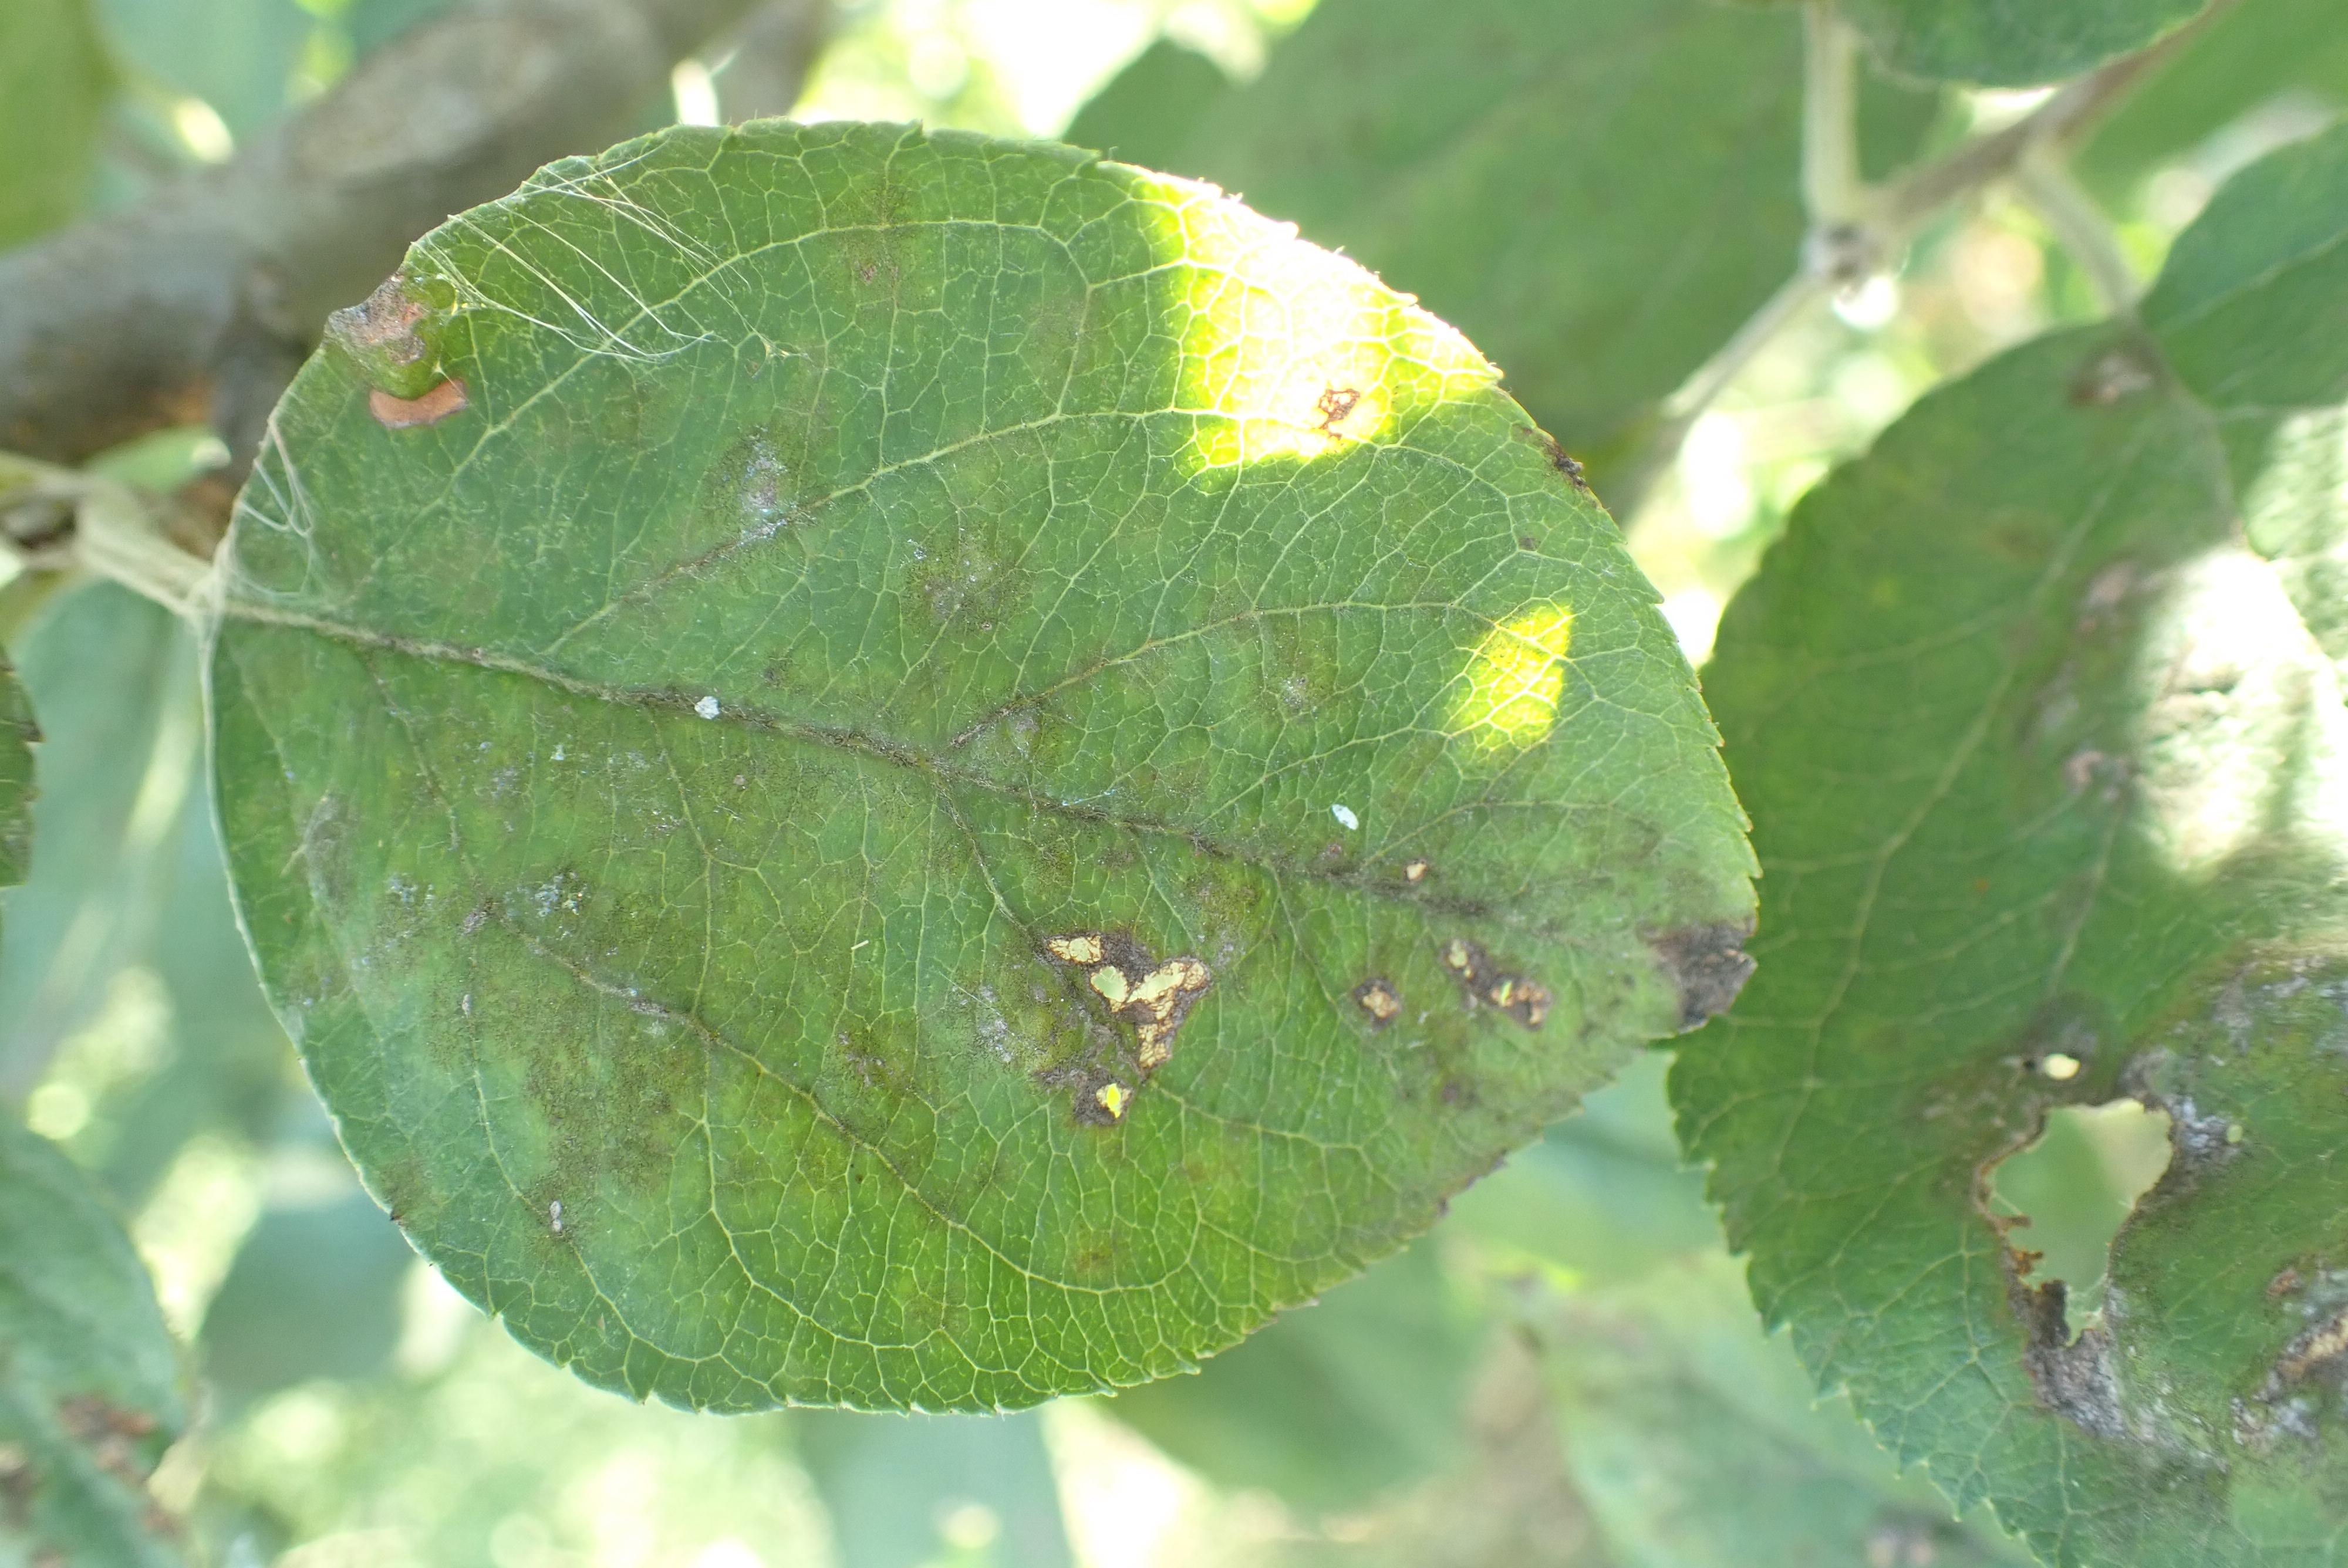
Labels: complex